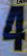
Number: 4